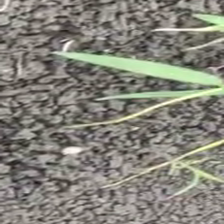
Weed species: Digitaria_SP_(Digitaria Sanguinalis )